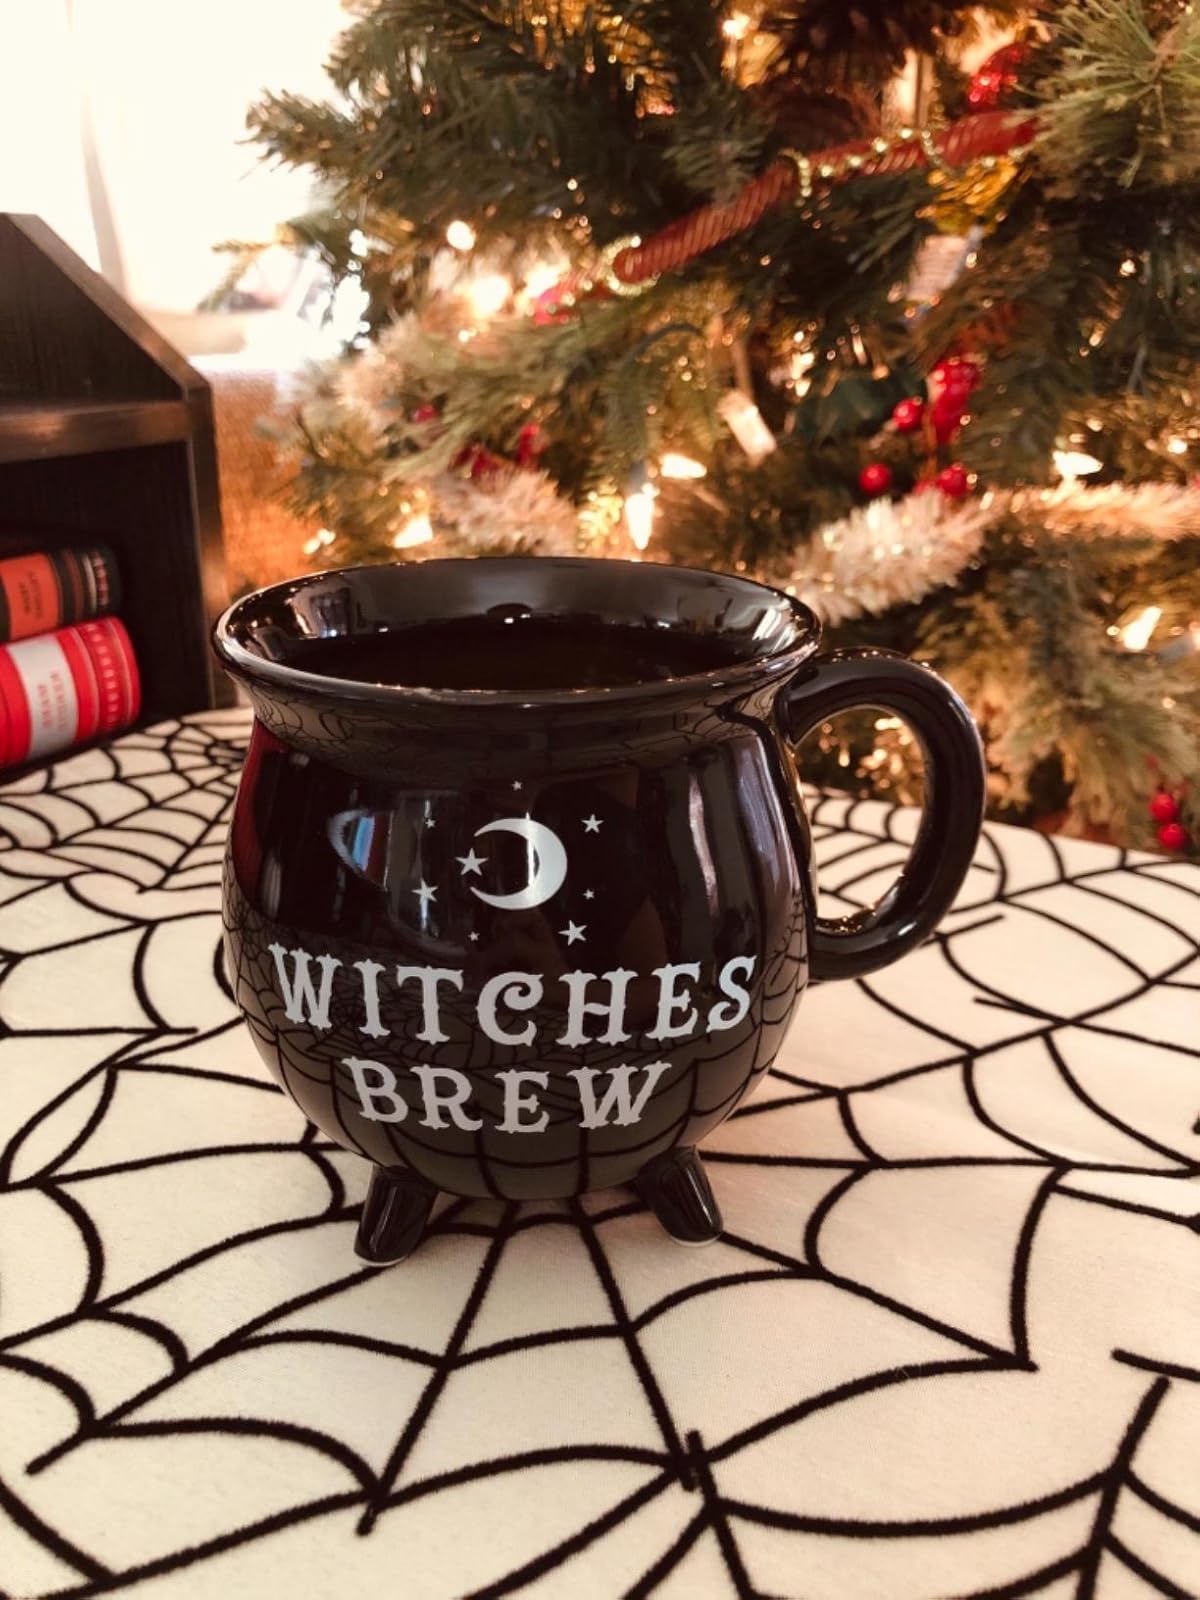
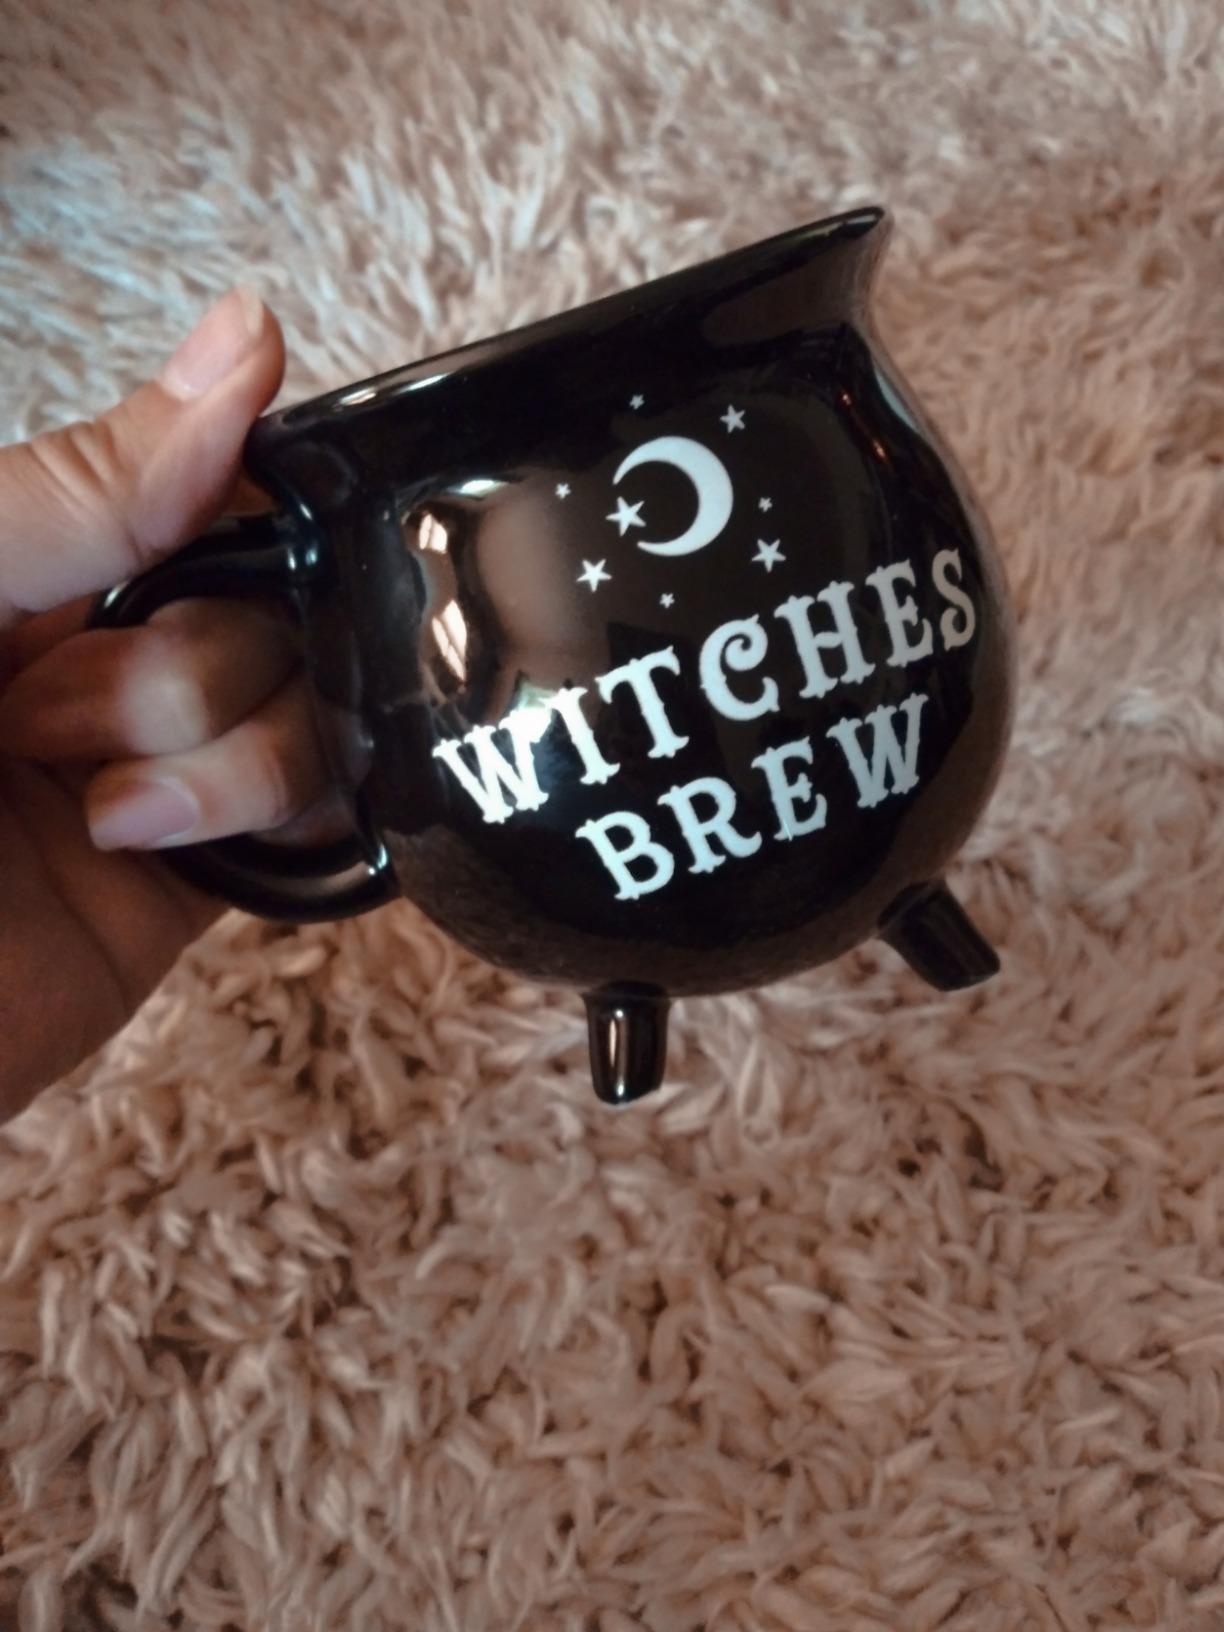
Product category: items_mug
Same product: yes